Mikhail Biryukov (tennis)

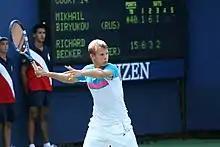
Mikhail Biryukov at the 2010 Summer Youth Olympics boys' single and double event

Mikhail Sergeyevich Biryukov (28 April 1992 – 4 October 2019) was a Russian junior tennis player. His highest ATP singles ranking was 292. After his retirement from professional tennis at age 22, he served as a coach of under 16 player Alexey Zakharov.